Prison ship

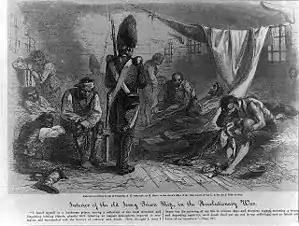
Interior of the British prison ship "Jersey"

During the American War of Independence, the British used a system of prison ships to imprison American prisoners of war. Many of these prison ships were moored in Wallabout Bay near New York City, which was a major British stronghold during the conflict. Conditions onboard these ships were abysmal due to overcrowding, the poor quality of the ships, mistreatment from guards and contaminated water and food. Waves of disease frequently spread through the ships, which combined with starvation killed 12,000 American prisoners of war. The bodies of those who died were mostly hastily buried along the shore, and were commemorated by the Prison Ship Martyrs' Monument in Fort Greene Park, Brooklyn.